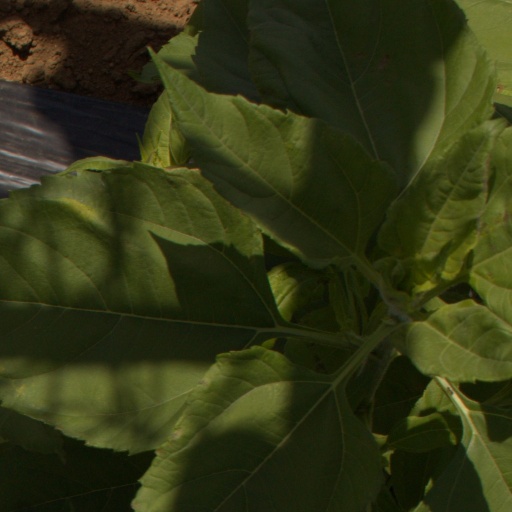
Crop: Jerusalem artichoke